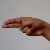
The image shows a hand gesture representing the letter 'H' in Indian Sign Language.